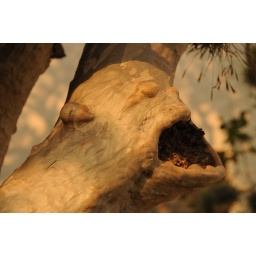
alien face in heights tree